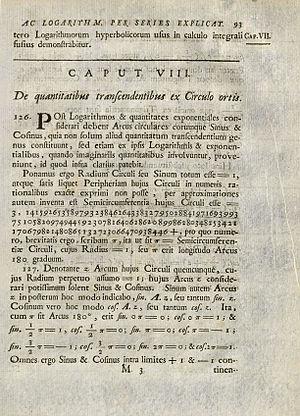
L'Introductio in analysin infinitorum est un ouvrage en deux volumes de Leonhard Euler qui jette les bases de l'analyse mathématique. Publiée en 1748, l'Introductio comprend 18 chapitres dans la première partie et 22 chapitres dans la seconde.